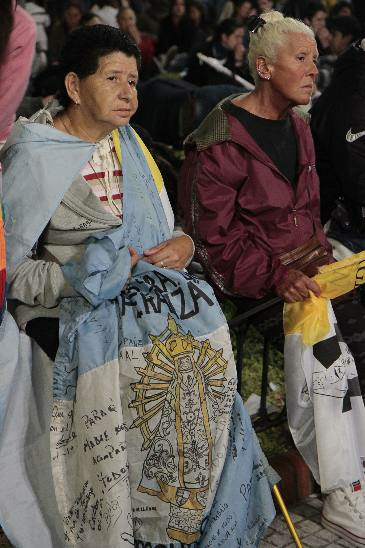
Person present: Yes